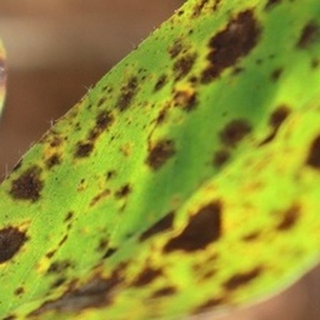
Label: groundnut_late_leaf_spot